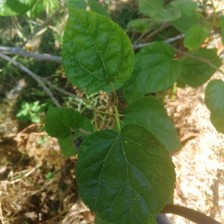
Variety: BlackAustralia